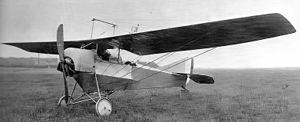
Robert Esnault-Pelterie, né le 8 novembre 1881 à Paris 9ᵉ et mort le 6 décembre 1957 à Nice, est un ingénieur aéronautique et inventeur français. On lui doit notamment les inventions de l'aileron et du manche à balai ainsi que le développement du moteur en étoile. En 1907, il est le premier à faire voler un avion monoplan à structure métallique, le REP 1 dont il a assuré entièrement la conception et l'assemblage, y compris ceux du moteur. Il figure aussi parmi les pionniers de l'astronautique, dont il a été l'un des premiers théoriciens.
Esnault-Pelterie REP 1 et REP 2 sont les deux premiers avions prototypes expérimentaux monoplans, construits entre 1906 et 1908, par le constructeur aéronautique français REP International, du pionnier de l'histoire de l'aviation Robert Esnault-Pelterie.